Tor Tre Teste

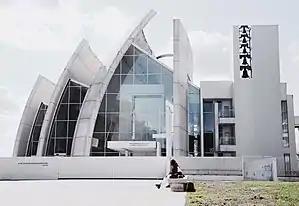
The Jubilee Church

Tor Tre Teste is a district of Rome, Italy, outside the city walls. It is located in Municipio V along Via Praenestina. It has a population of 12,176.